Deb Matthews

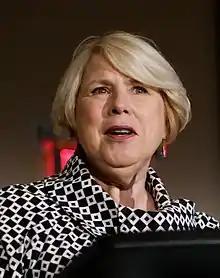
Matthews speaking at the 2017 Creative Commons Global Summit

Deborah Drake Matthews is a former Canadian politician who served as the 10th deputy premier of Ontario from 2013 to 2018. A member of the Liberal Party, Matthews was the member of Provincial Parliament (MPP) for London North Centre from 2003 to 2018, and was a cabinet minister from 2008 to 2018 in the governments of Dalton McGuinty and Kathleen Wynne.